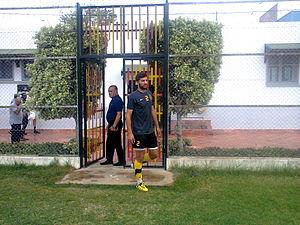
Ali Machani à l'entraînement
Ali Machani, né le 12 juillet 1993 à Bizerte, est un footballeur tunisien évoluant au poste de défenseur central avec le Club athlétique bizertin.